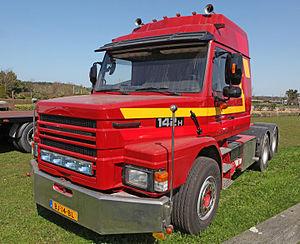
Rolf Björk, dit Mr TIA, né le 2 mai 1946 et mort le 28 février 1991 à Helsingborg ville où il vécut, à l'âge de 44 ans, était un pilote de course suédois à bord de camions.